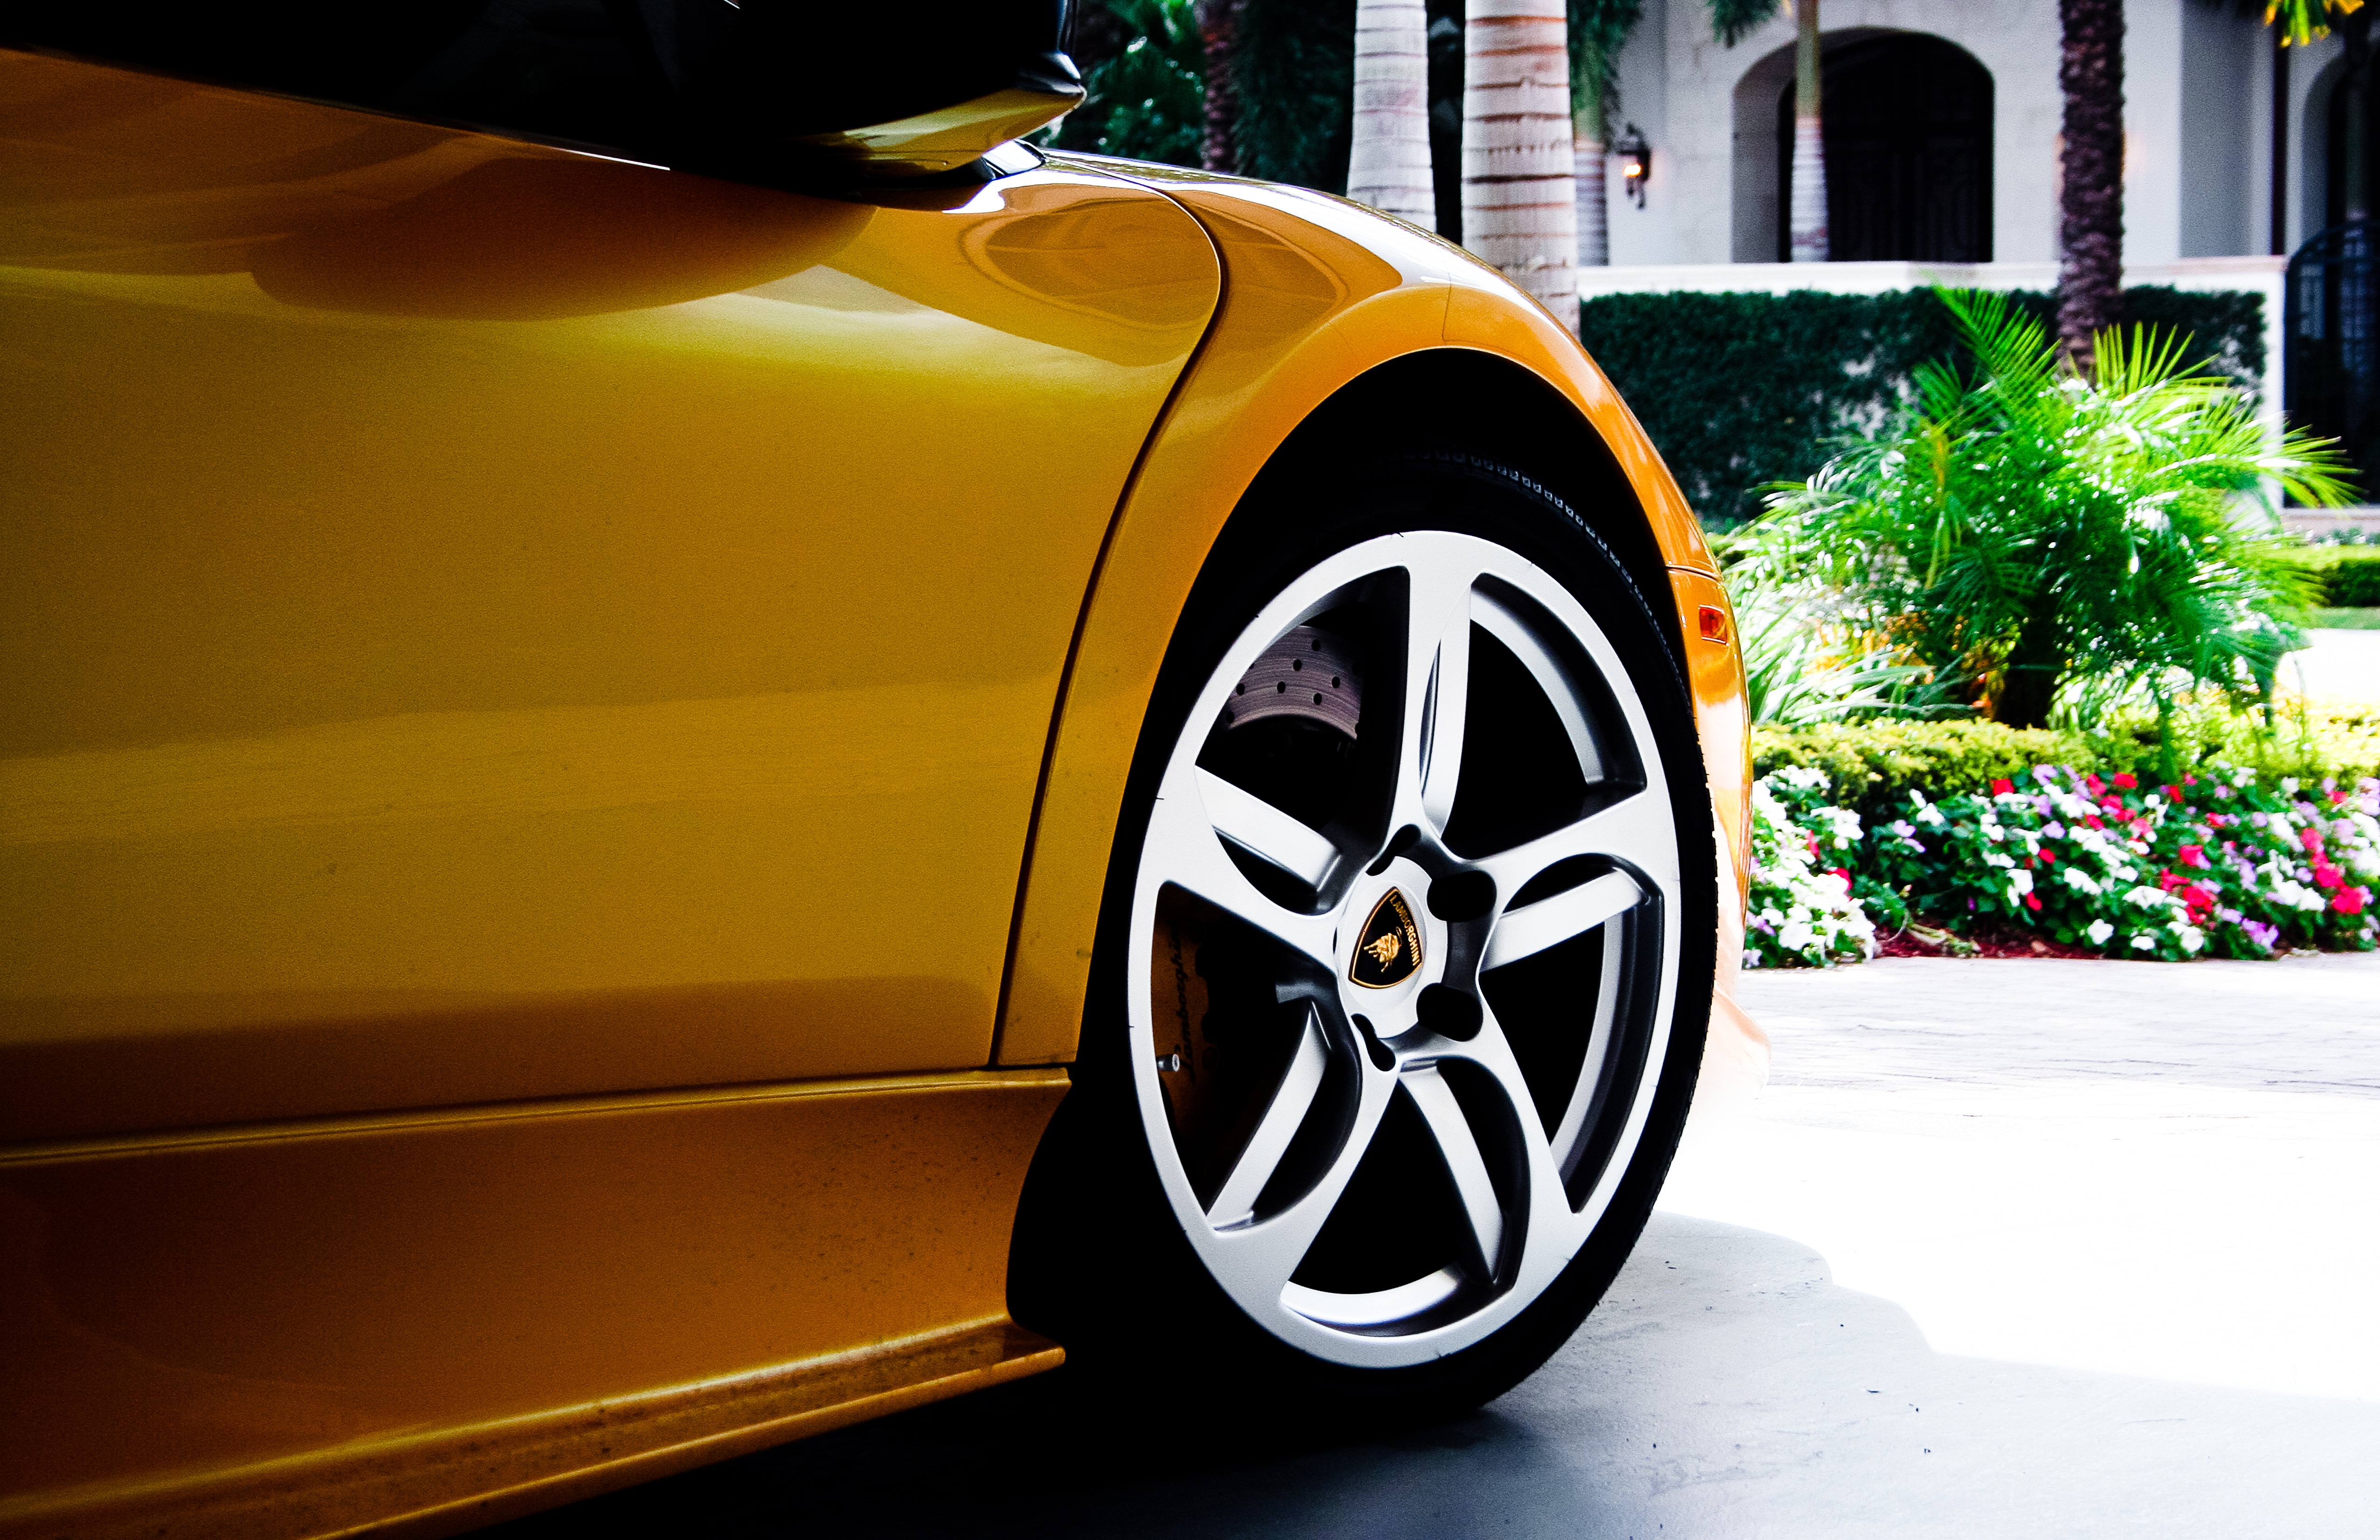
car, wheel, automobile, transportation, vehicle, auto, yellow, sports car, supercar, rim, sportscar, lamborghini, land vehicle, automobile make, automotive design, luxury vehicle, lamborghini gallardo